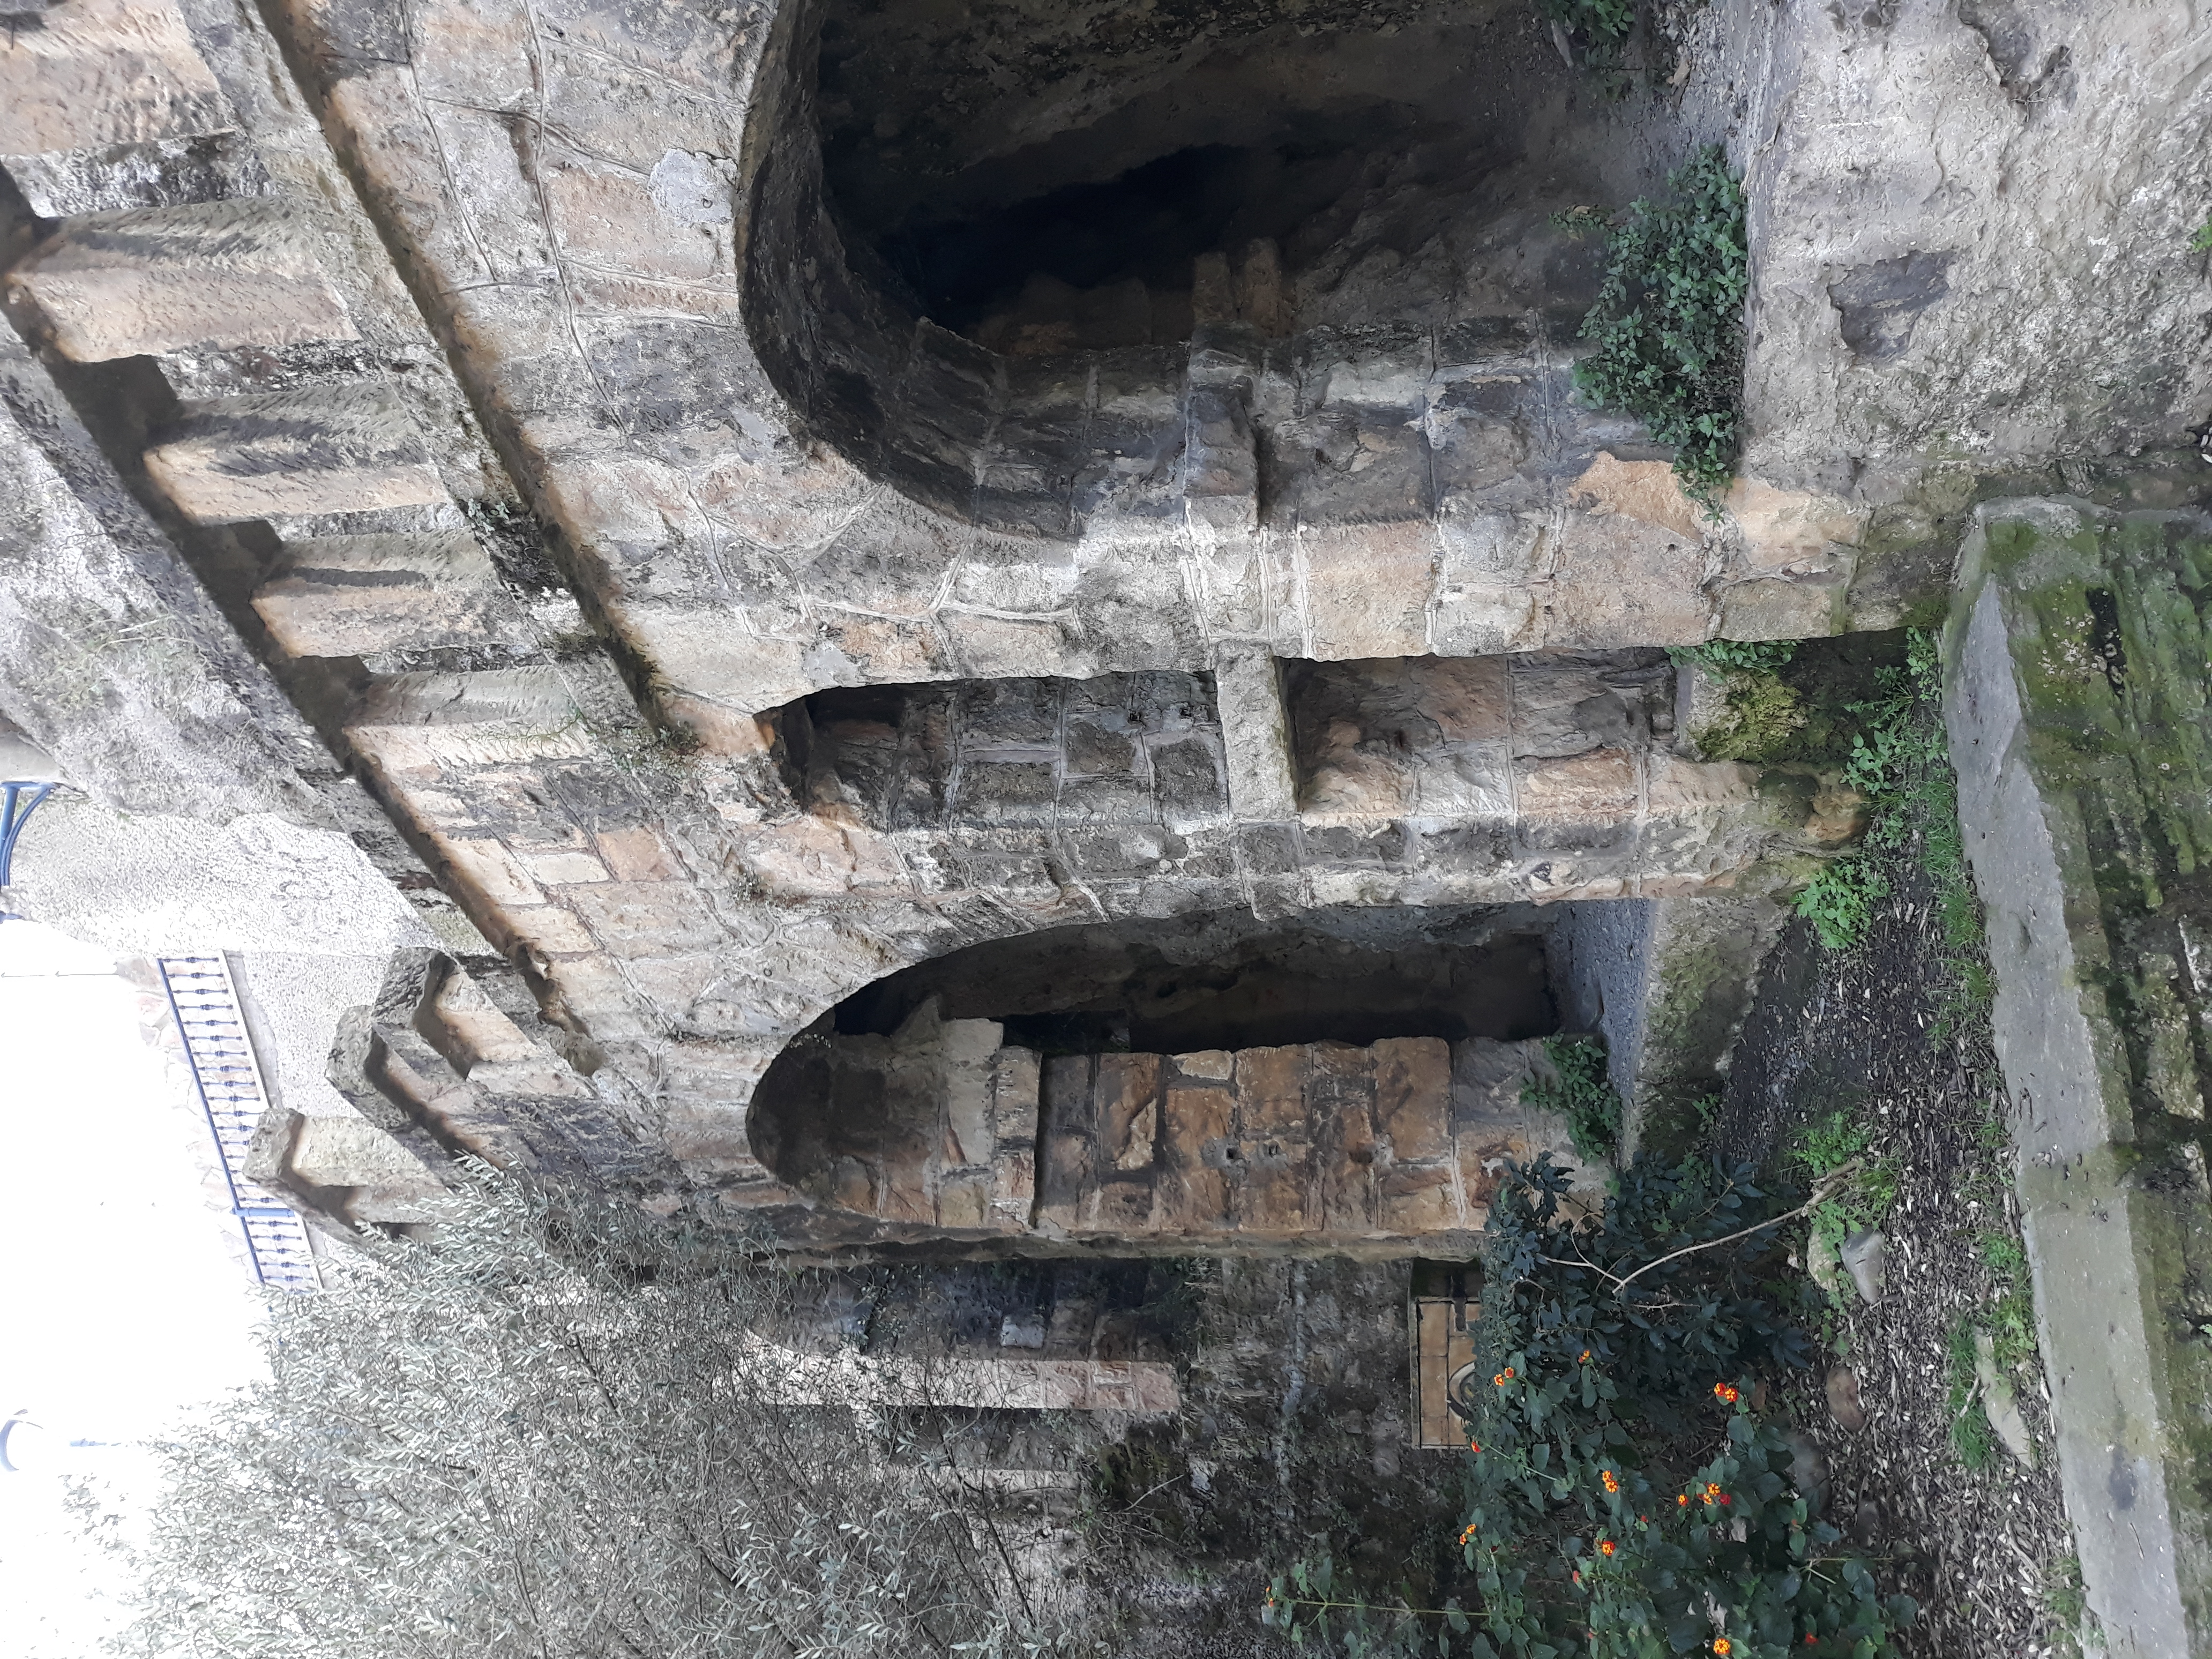
old, architecture